Vic Thrill

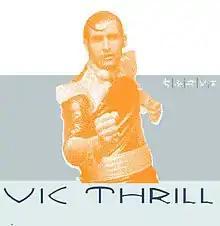
Vic Thrill SpaceSuit

Vic Thrill (stage name for Billy Campion) is the current lead singer for the Bogmen and his supporting band.